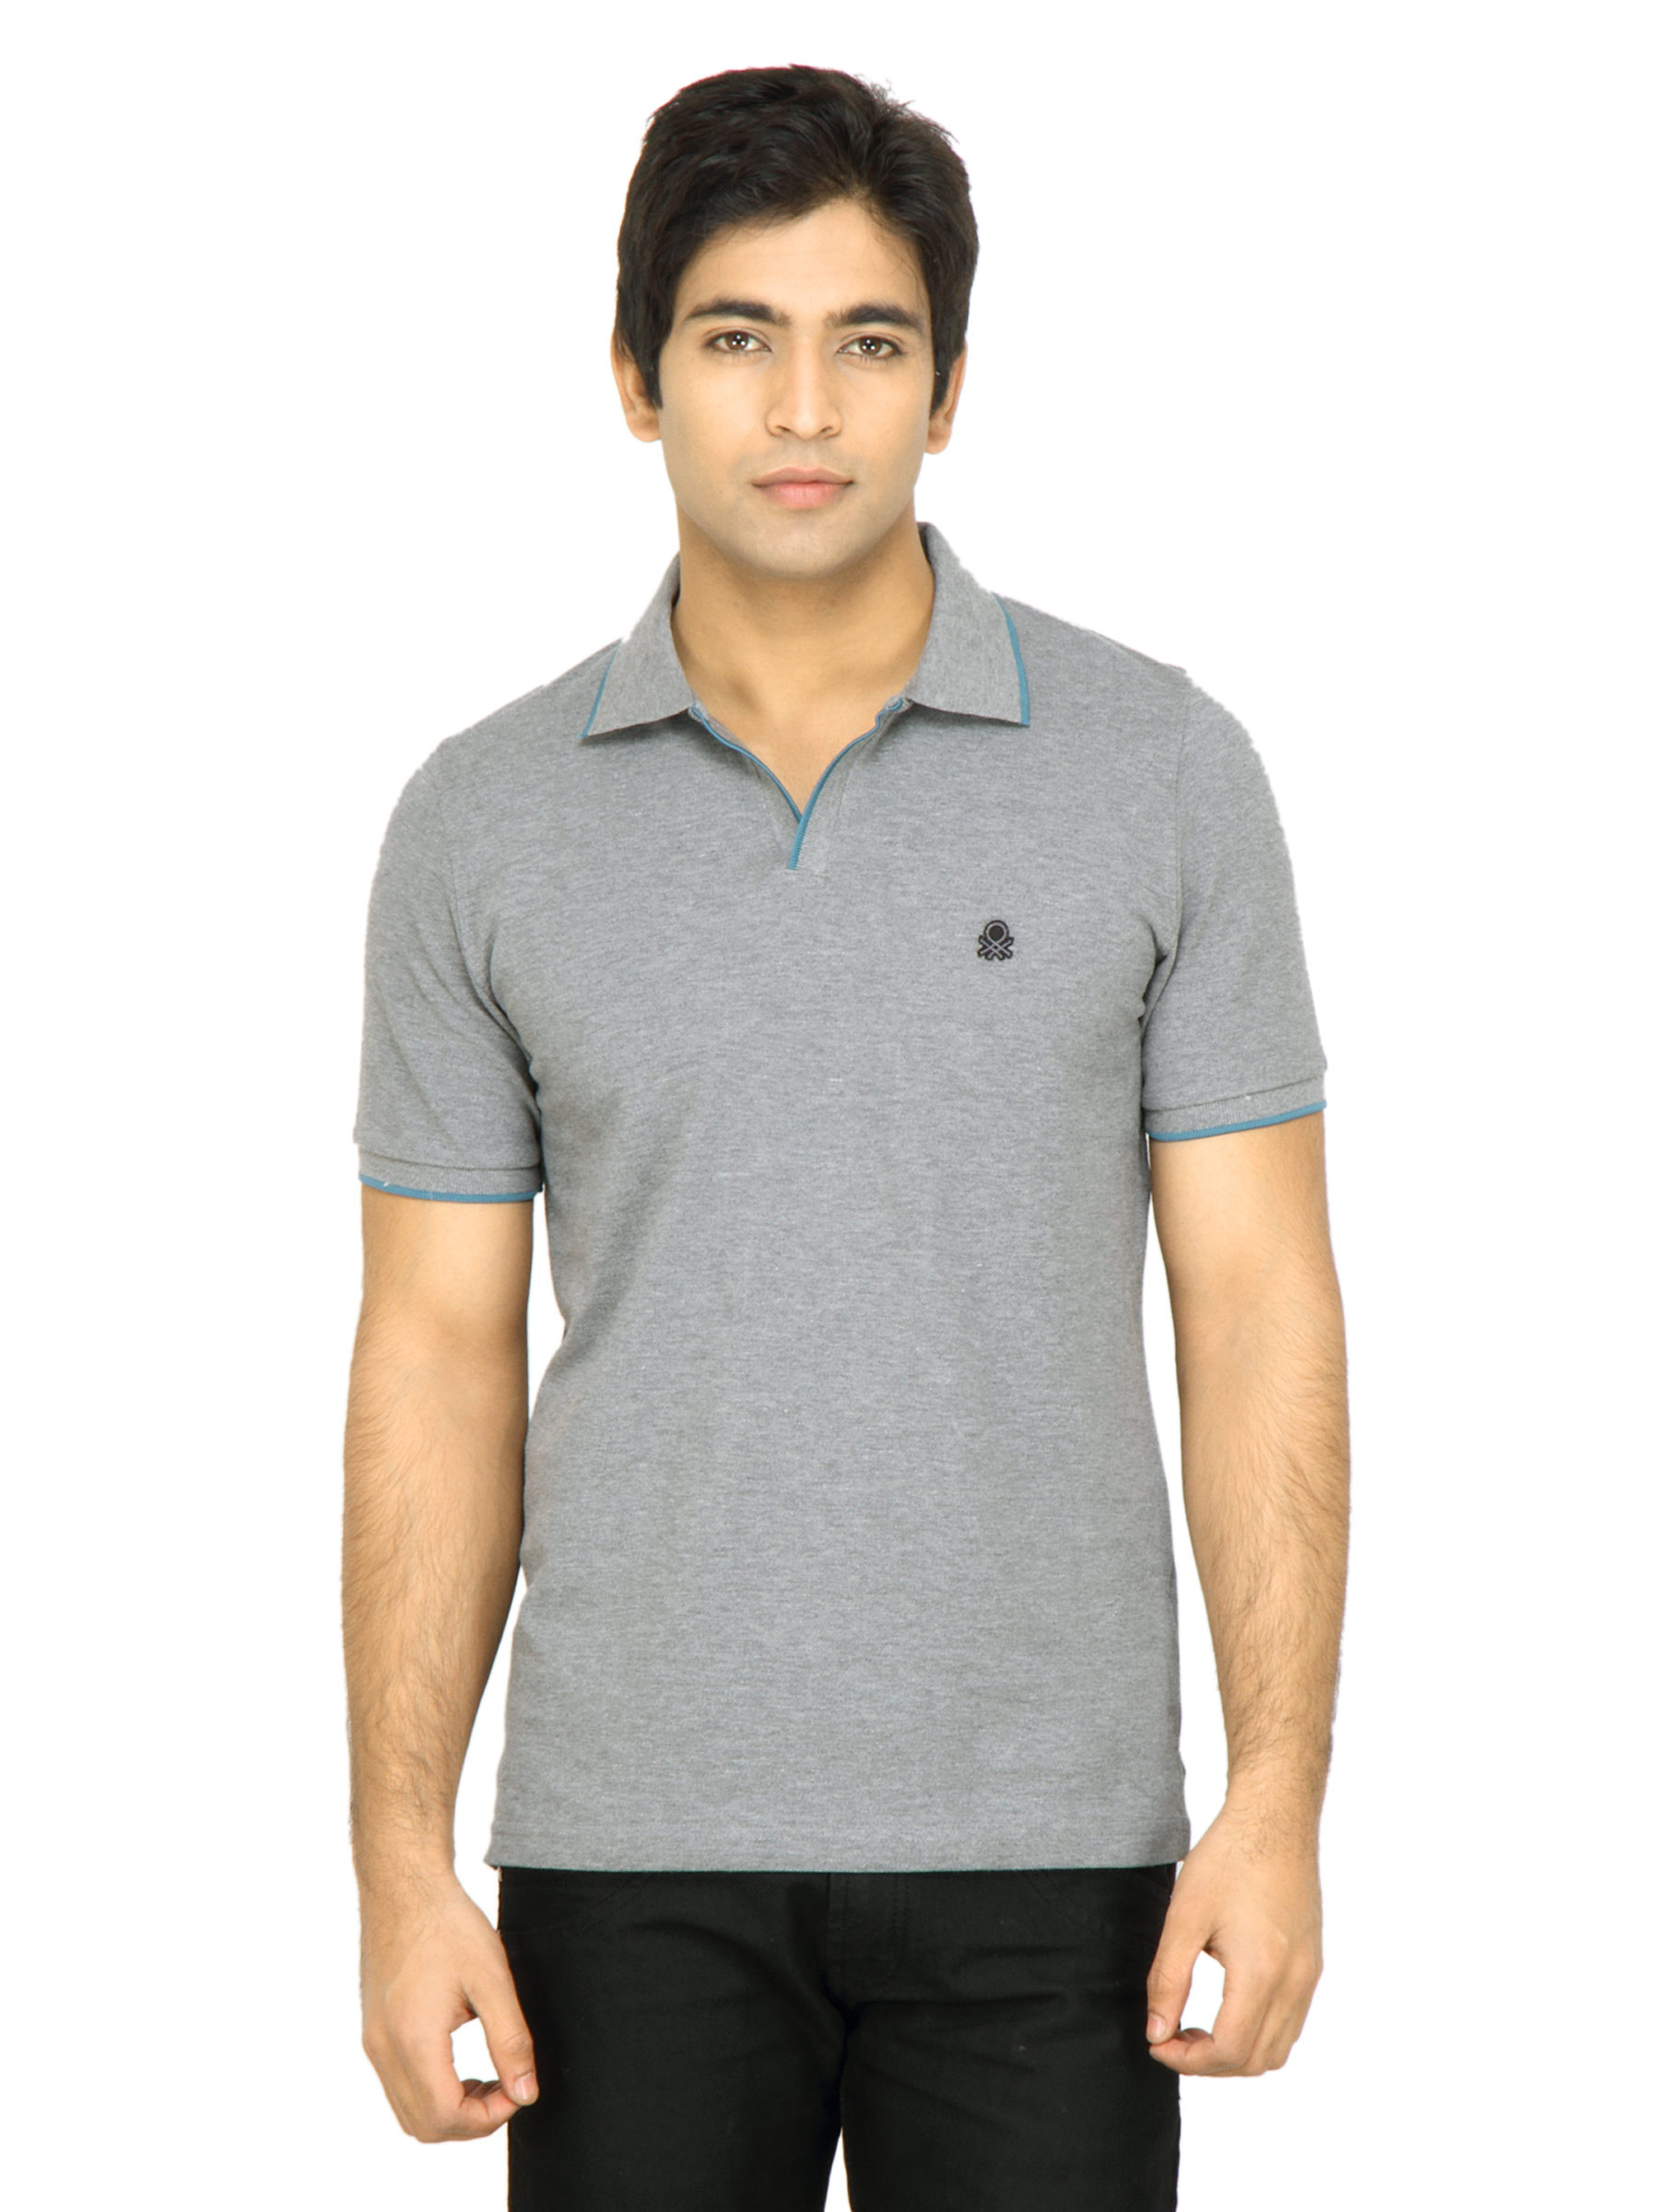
United Colors of Benetton Men Solid Grey TShirt
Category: Apparel / Topwear / Tshirts
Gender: Men
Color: Grey
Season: Summer 2011
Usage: Casual